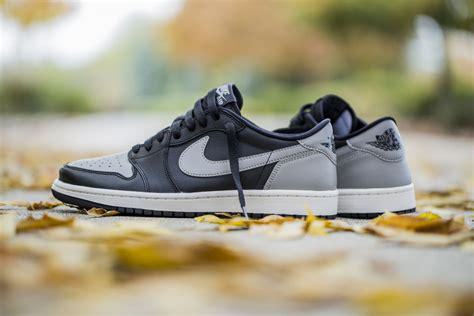
Brand: Jordan
Model: 1 OG